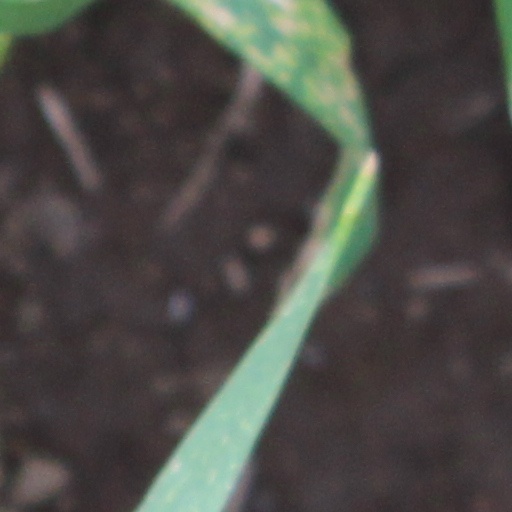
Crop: wheat